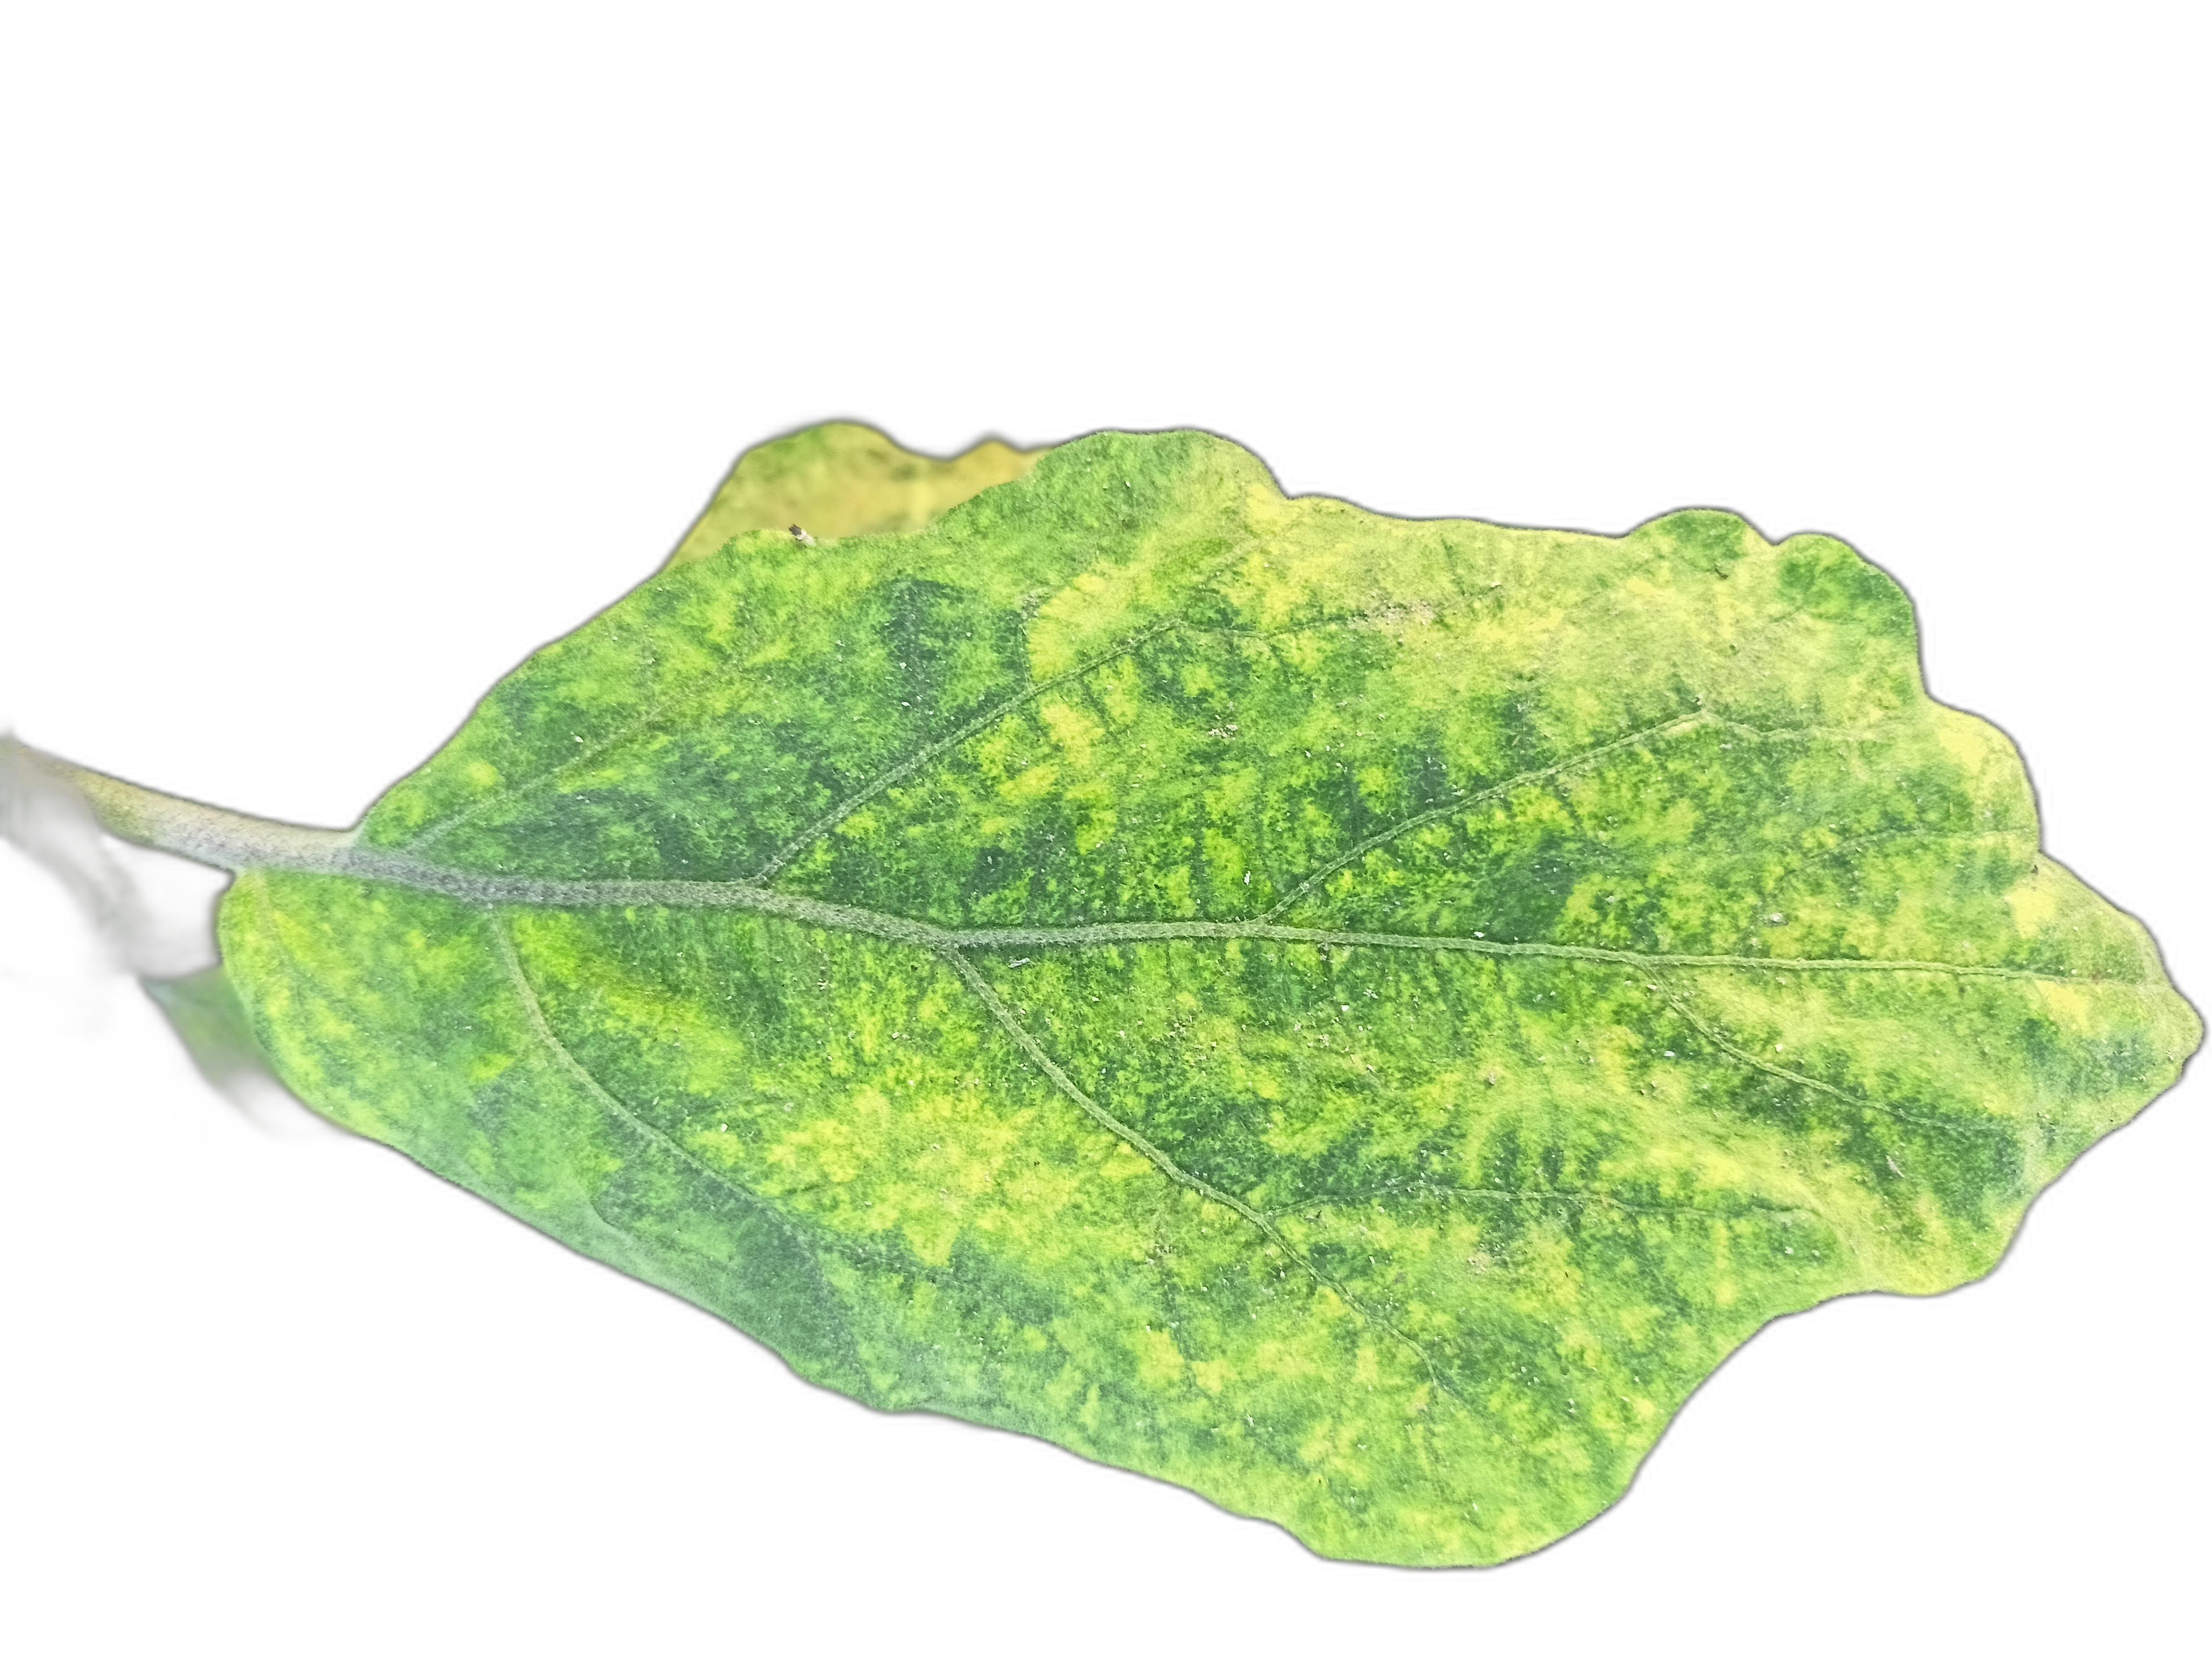
Label: Mosaic Virus Disease